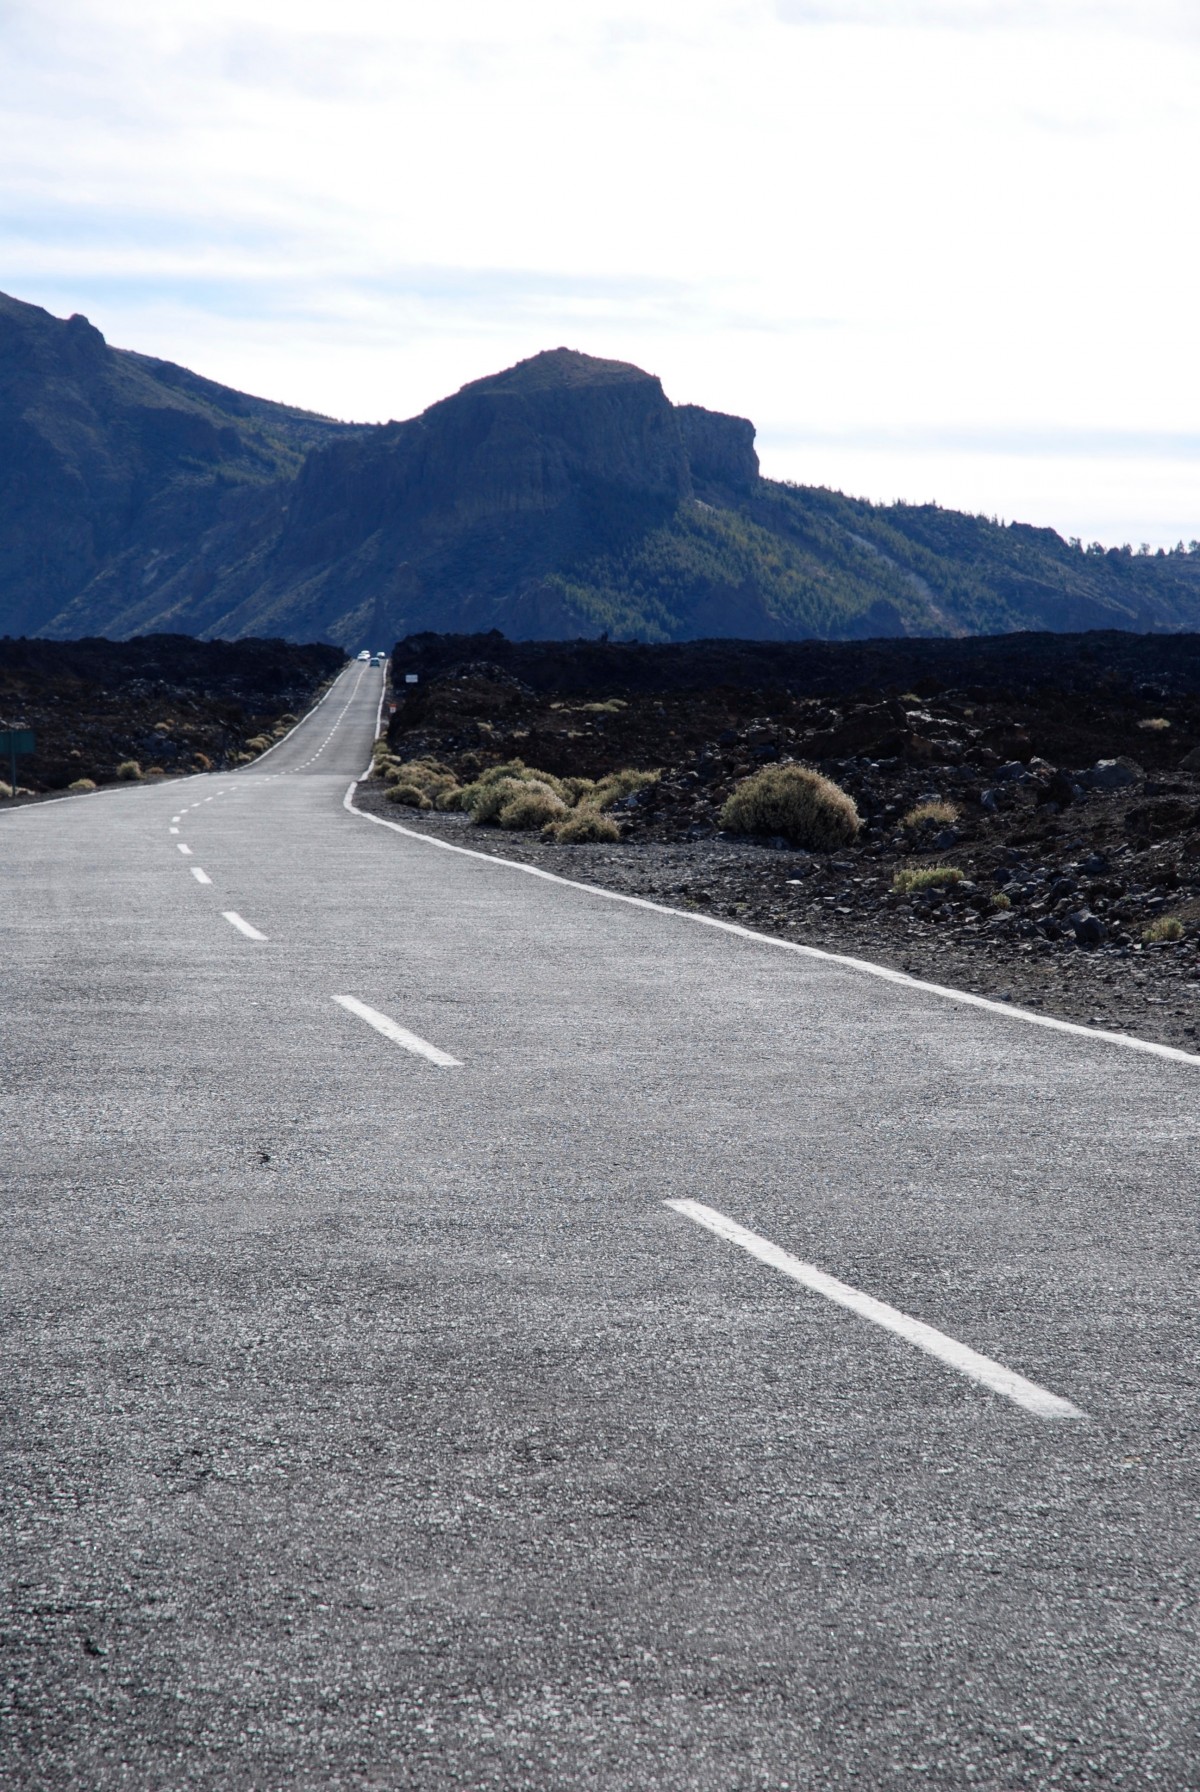
Tags: horizon, mountain, highway, asphalt, infrastructure